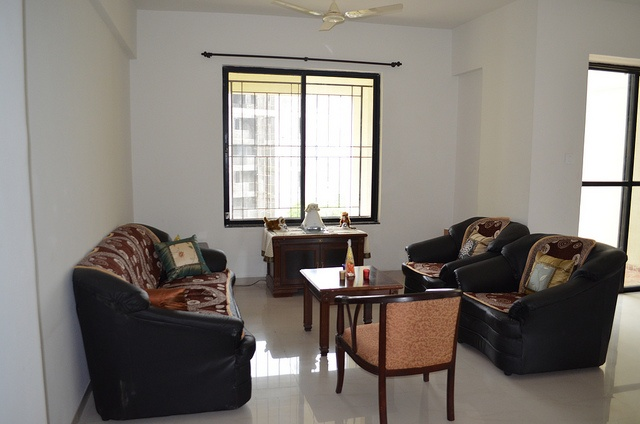
A living room filled with a couch and two chairs.
A very sparse living room with leather furniture
Furniture in a white walled, tiled living room
a living room with some couches and a dresser
A black couch is facing a table and two chairs.